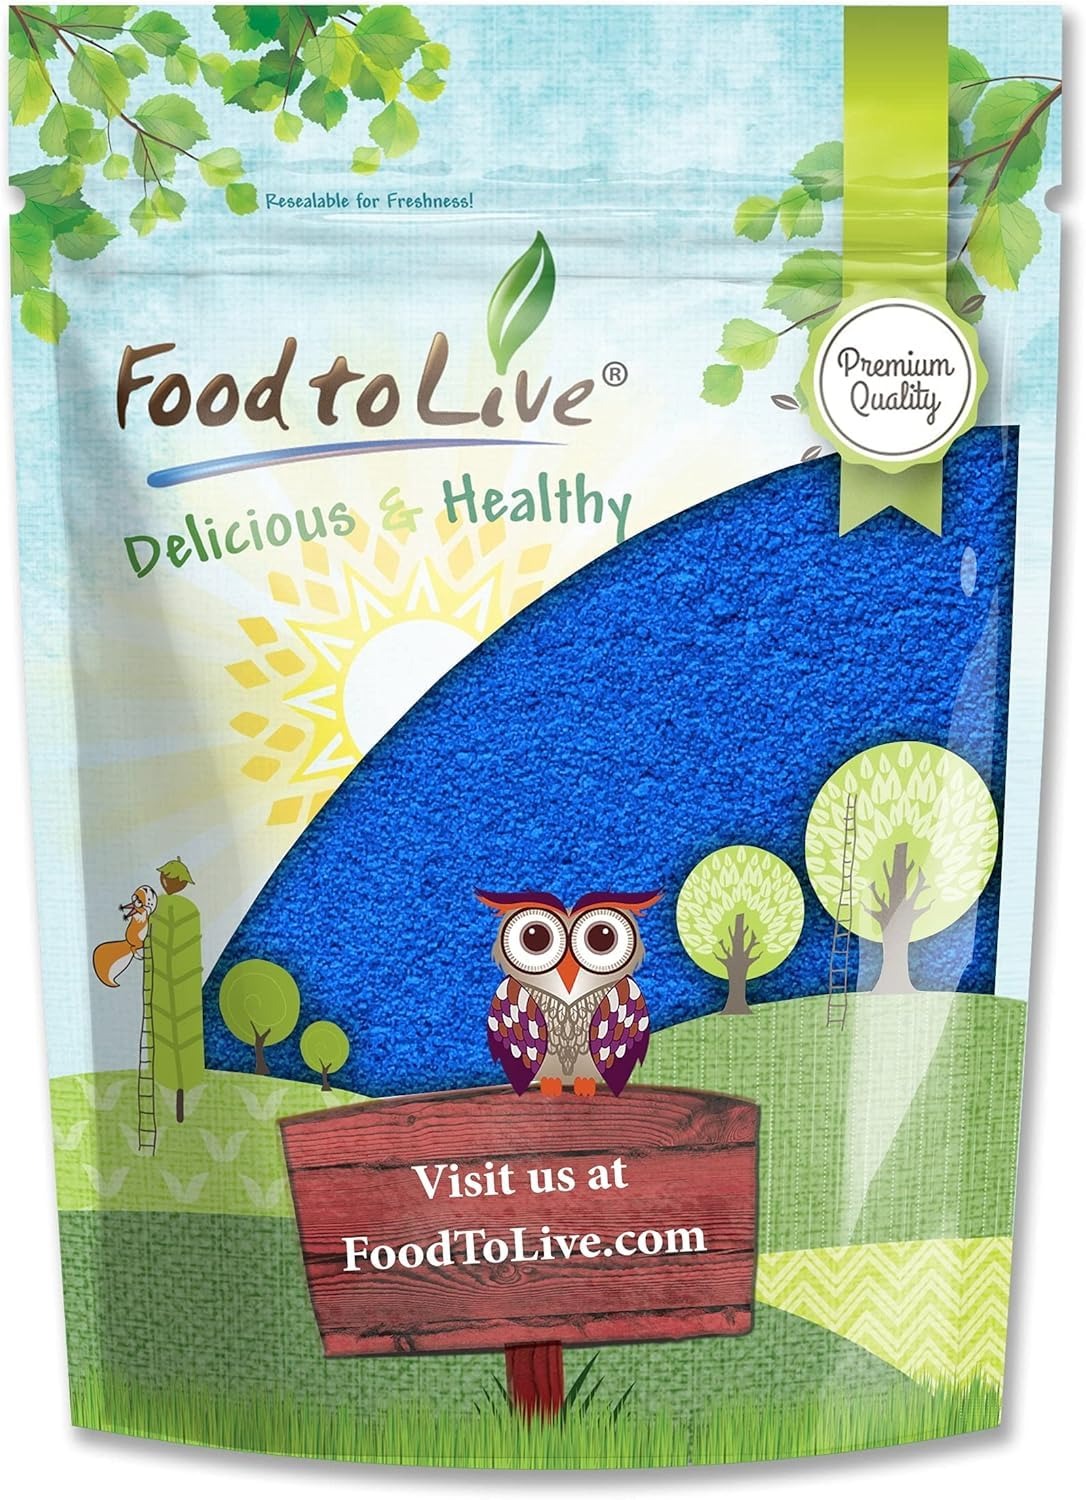
Item Name: Food to Live Blue Spirulina Powder, 1.5 Pounds — Pure Raw Blue-Green Algae Extract, Kosher, Vegan, Non-Irradiated, Rich in Phycocyanin, Great for Juices, Smoothies, Shakes, Drinks, and Food Coloring
Bullet Point 1: ✔️ PREMIUM QUALITY: Blue Spirulina Powder by Food to Live is a premium quality fine powder. It is a Kosher superfood. Moreover, its free of trans-fat and cholesterol.
Bullet Point 2: ✔️ HIGHLY NUTRITIOUS SUPERFOOD: Blue Spirulina Powder is an excellent source of Vitamins B1, B2, B3, Iron, Copper, Magnesium, Potassium, Manganese, and Phycocyanin, a powerful antioxidant.
Bullet Point 3: ✔️ RAW & CONTAINS NO ADDITIVES: Food to Live’s Blue Spirulina Powder is 100% Raw and contains no additives. It’s suitable for Keto, Paleo, and Vegan diets.
Bullet Point 4: ✔️ EXTREMELY VERSATILE: Use this powder for smoothies, protein shakes, lattes, bowls, raw desserts, muffins, cakes, pies, and ice-cream. Sprinkle it over any dish as a nutritional booster.
Bullet Point 5: ✔️ FOOD COLORING AGENT: With this ingredient in your kitchen, you may forget about artificial food dyes. Blue Spirulina Powder will give your favorite dishes and baked goodies a magnificent blue color.
Product Description: Blue Spirulina Powder is a highly nutritious superfood that is extracted from Green Spirulina, also referred to as blue-green algae. In a nutshell, at first Green Spirulina needs to be produced, then a blue pigment called Phycocyanin is separated, dried and sold as Blue Spirulina Powder. Why is it so valued? The answer lies in its nutritional profile which we will go over further. Pure Blue Spirulina Powder Nutritional Value Powdered Blue Spirulina is rich in many nutrients that have a positive impact on our general well-being. It’s a powerhouse of B-group vitamins such as Thiamin (B1), Riboflavin (B2), Niacin (B3), and essential minerals like Iron, Copper, Magnesium, Potassium, and Manganese. Moreover, Blue Spirulina is pure Phycocyanin, a powerful antioxidant that may fight free radicals. How to use Blue Spirulina Powder Blue Spirulina Powder’s flavor is not very pleasant if eaten on its own. It is kind of salty but not as strong and fishy as Green Spirulina. Moreover, the taste is barely detected if the powder is combined with other ingredients, both sweet and salty. The easiest way to incorporate this superfood into your diet is using Blue Spirulina Powder for smoothies, protein shakes, various citrusy beverages, and yogurt. It’s also an excellent food coloring agent that will give your dishes a vivid blue tint. That’s why Blue Spirulina Powder will be a great addition to desserts and baked goodies. Besides, you may just sprinkle it over any meal as a nutritional booster. Eat no more than 1-2 teaspoons of Blue Spirulina Powder a day, however, do not eat is daily for a prolonged period of time. Storage tips Keep this powder in a moisture-proof container or a zip-lock bag to prevent its contact with humid air and heat sources. If you want to save up a bit, consider our Blue Spirulina Powder bulk bags.
Value: 24.0
Unit: Ounce

Price: 102.89